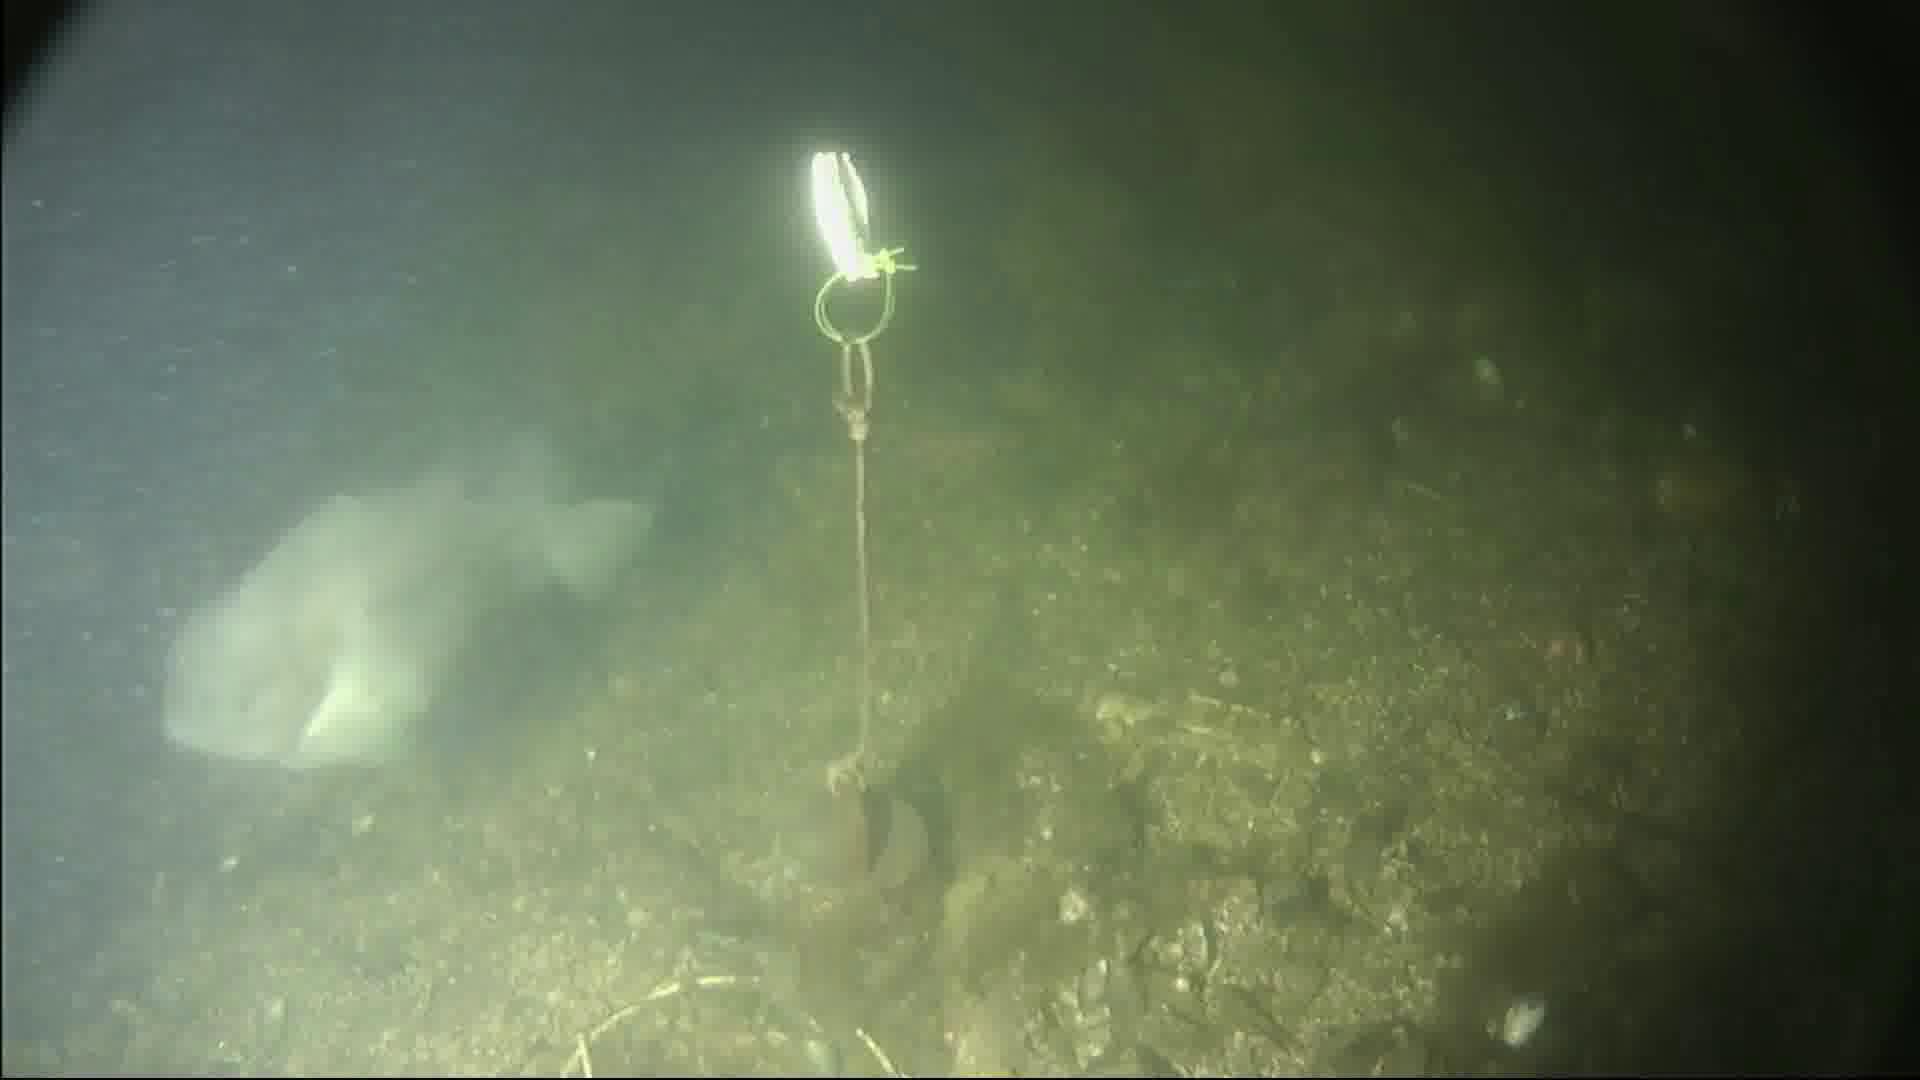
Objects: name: fish